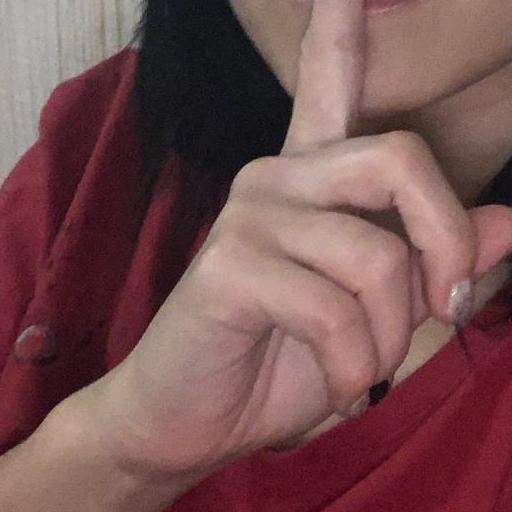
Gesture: mute